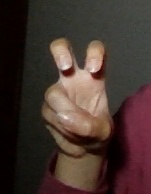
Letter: toot